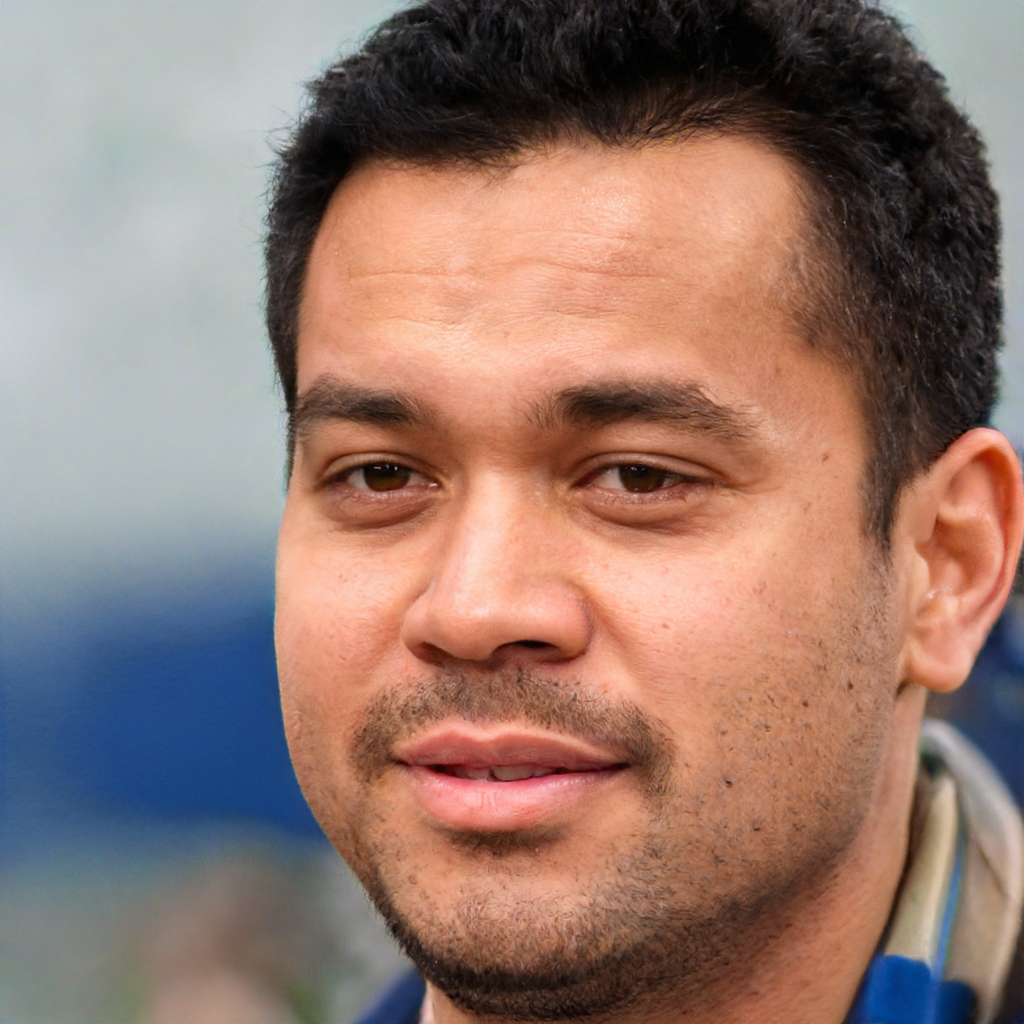
Gender: Male